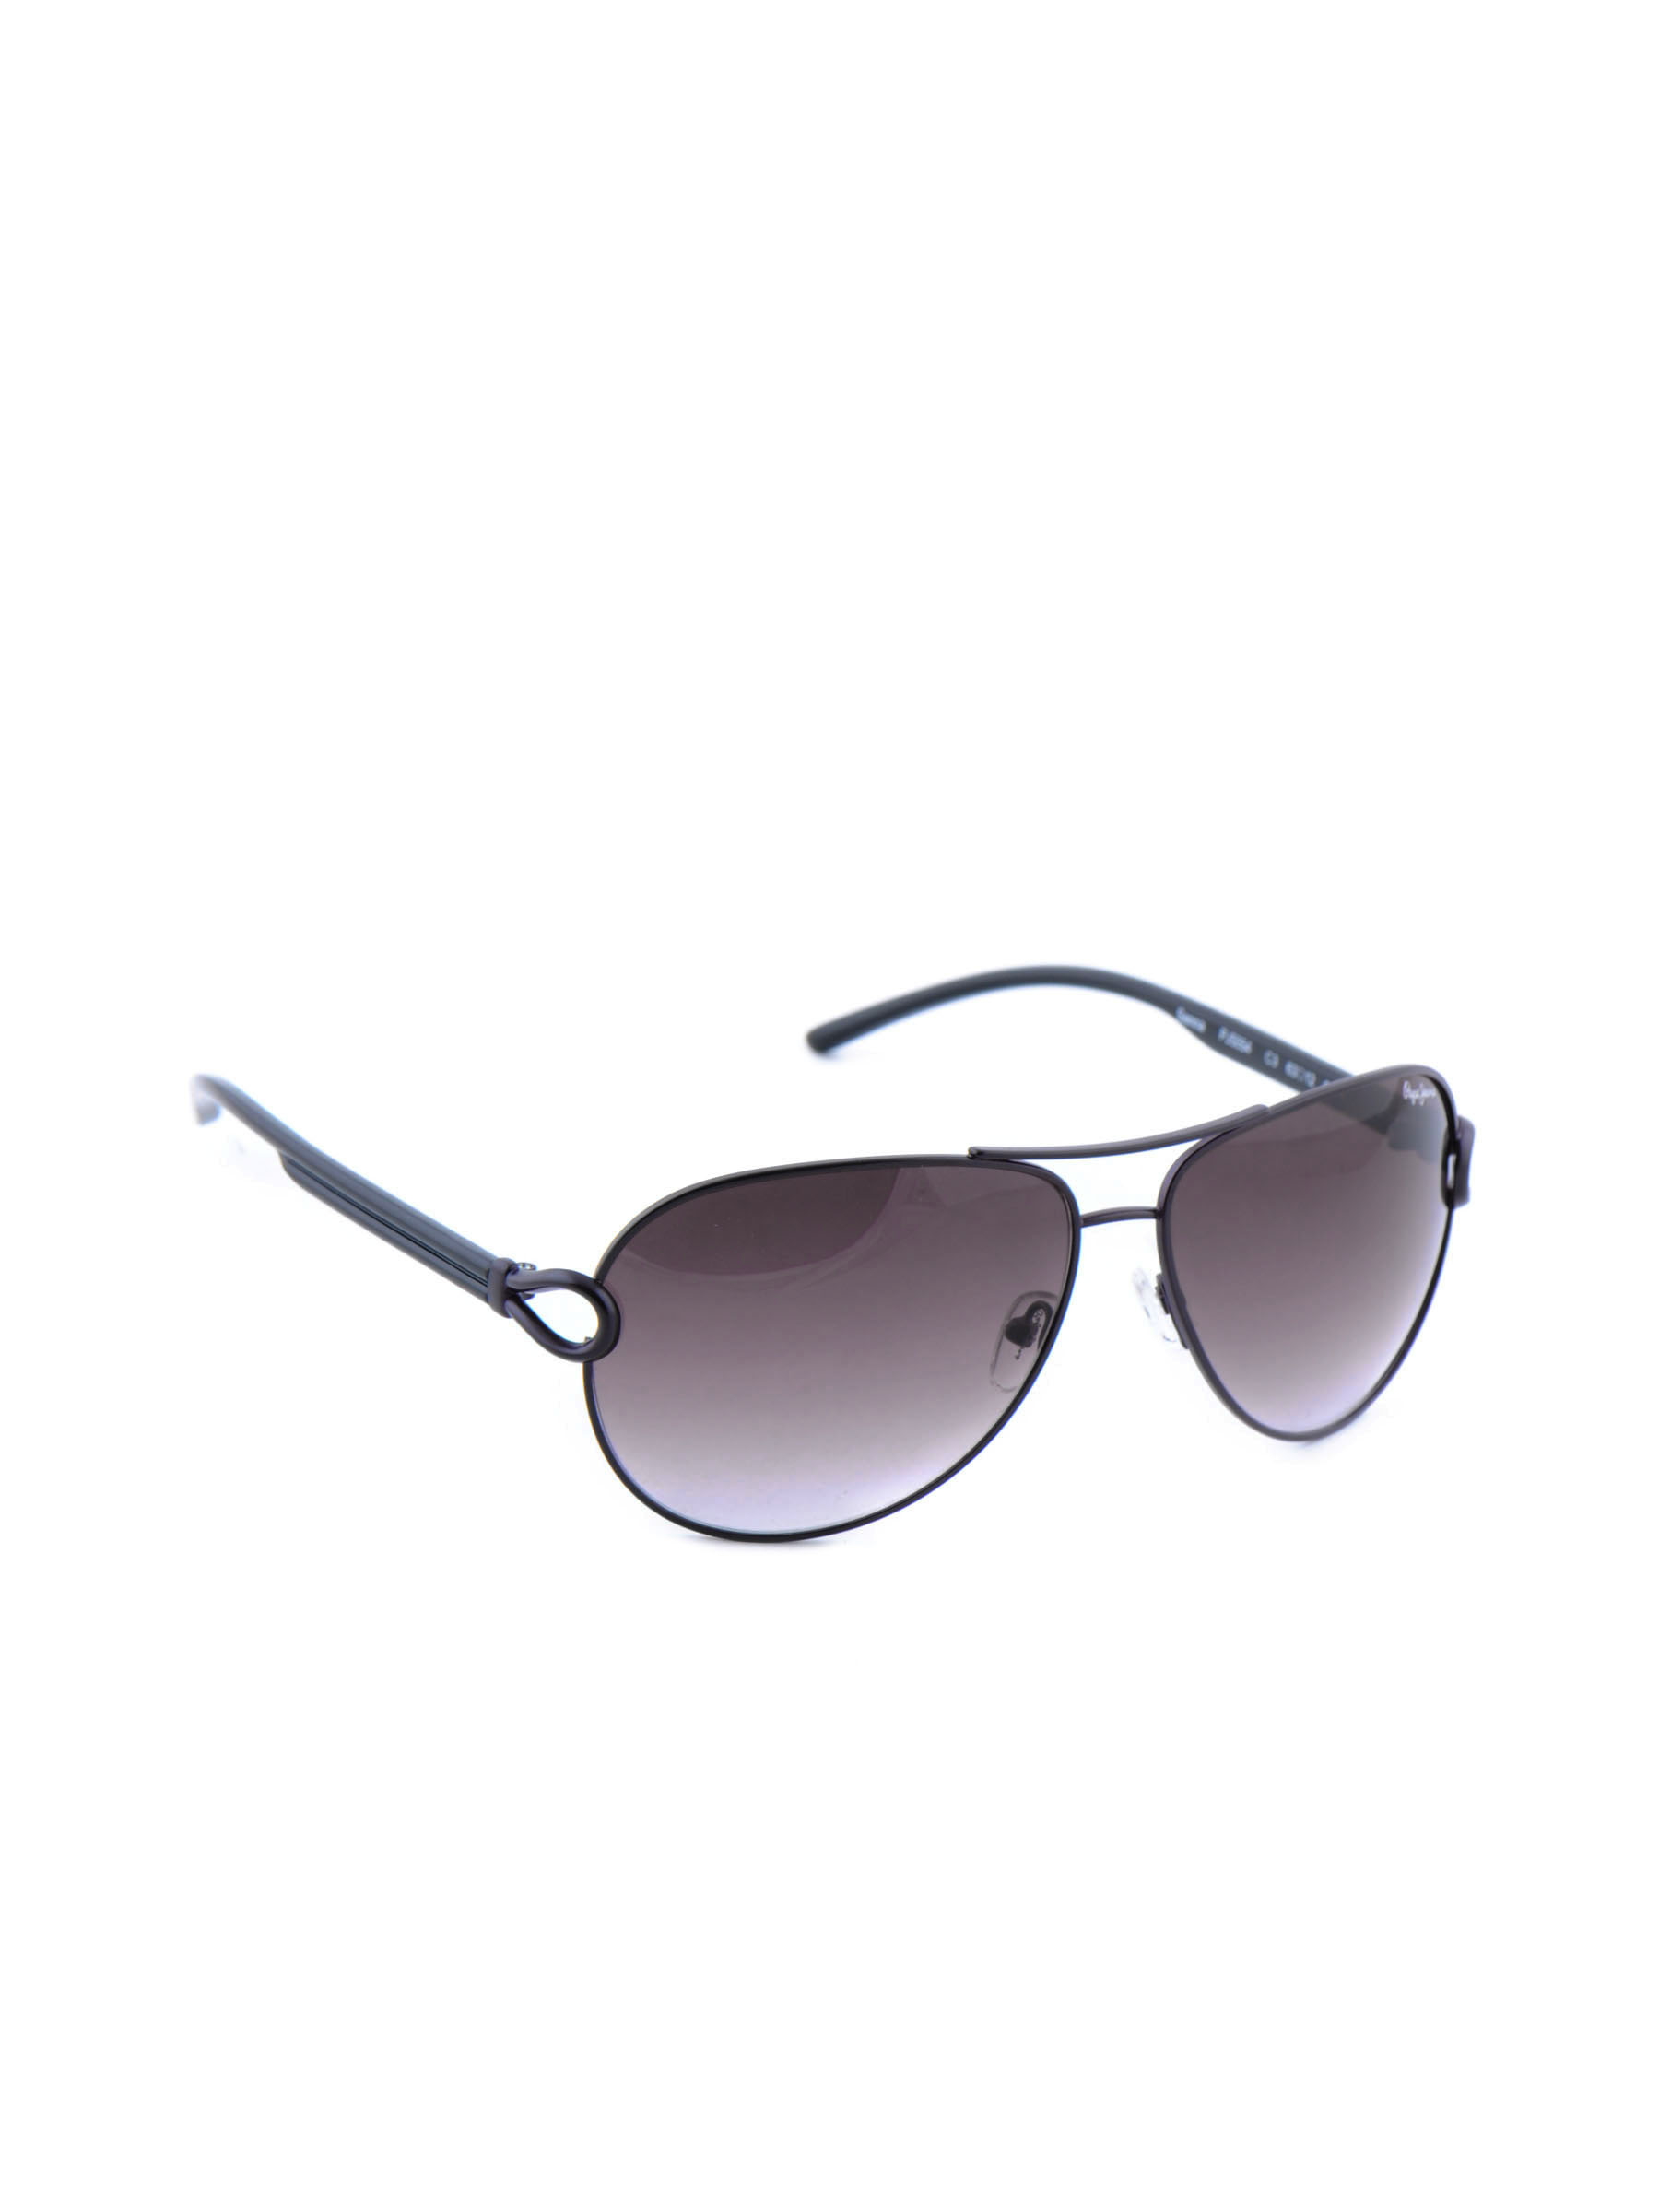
Pepe Jeans Men Casual Sunglasses
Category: Accessories / Eyewear / Sunglasses
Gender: Men
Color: Brown
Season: Winter 2016
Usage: Casual